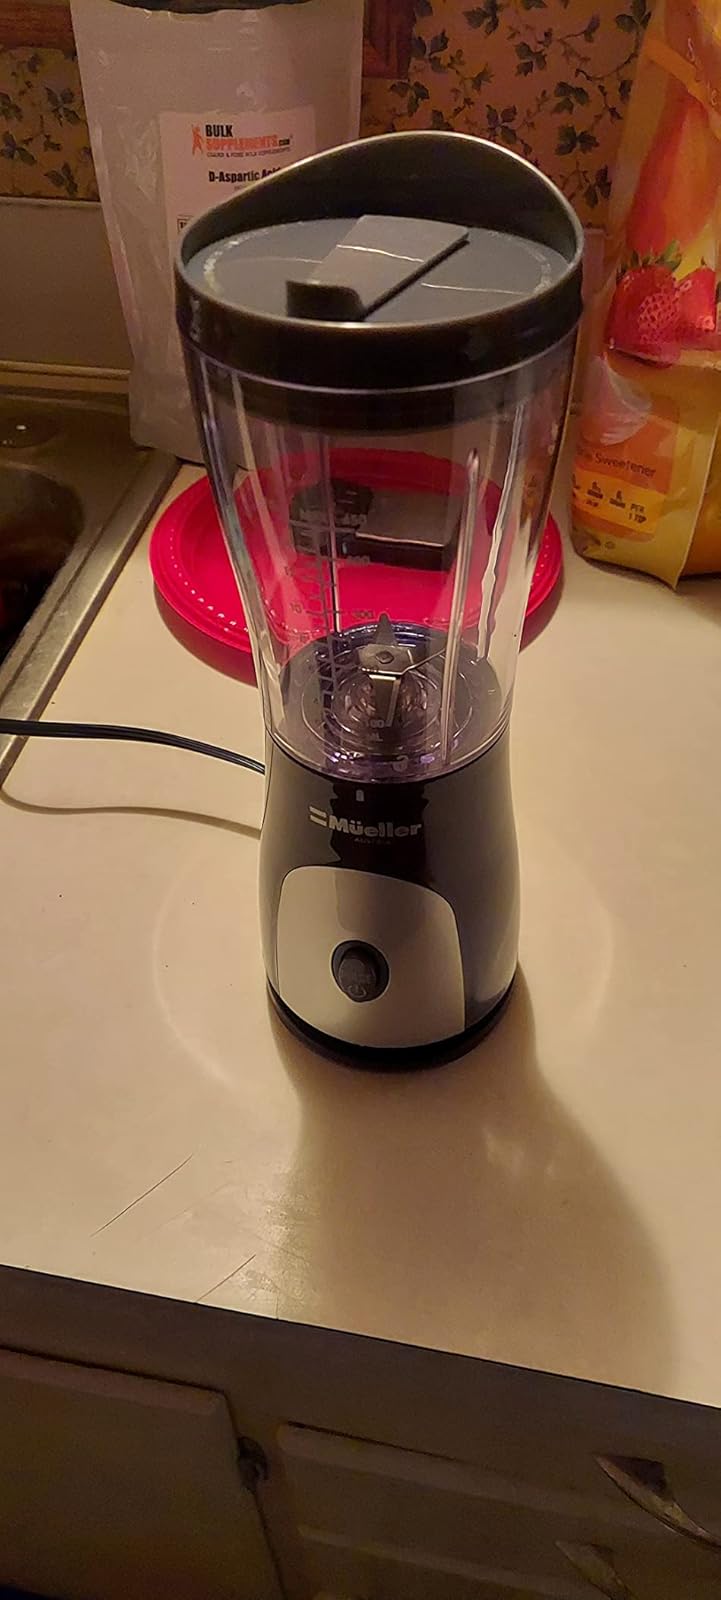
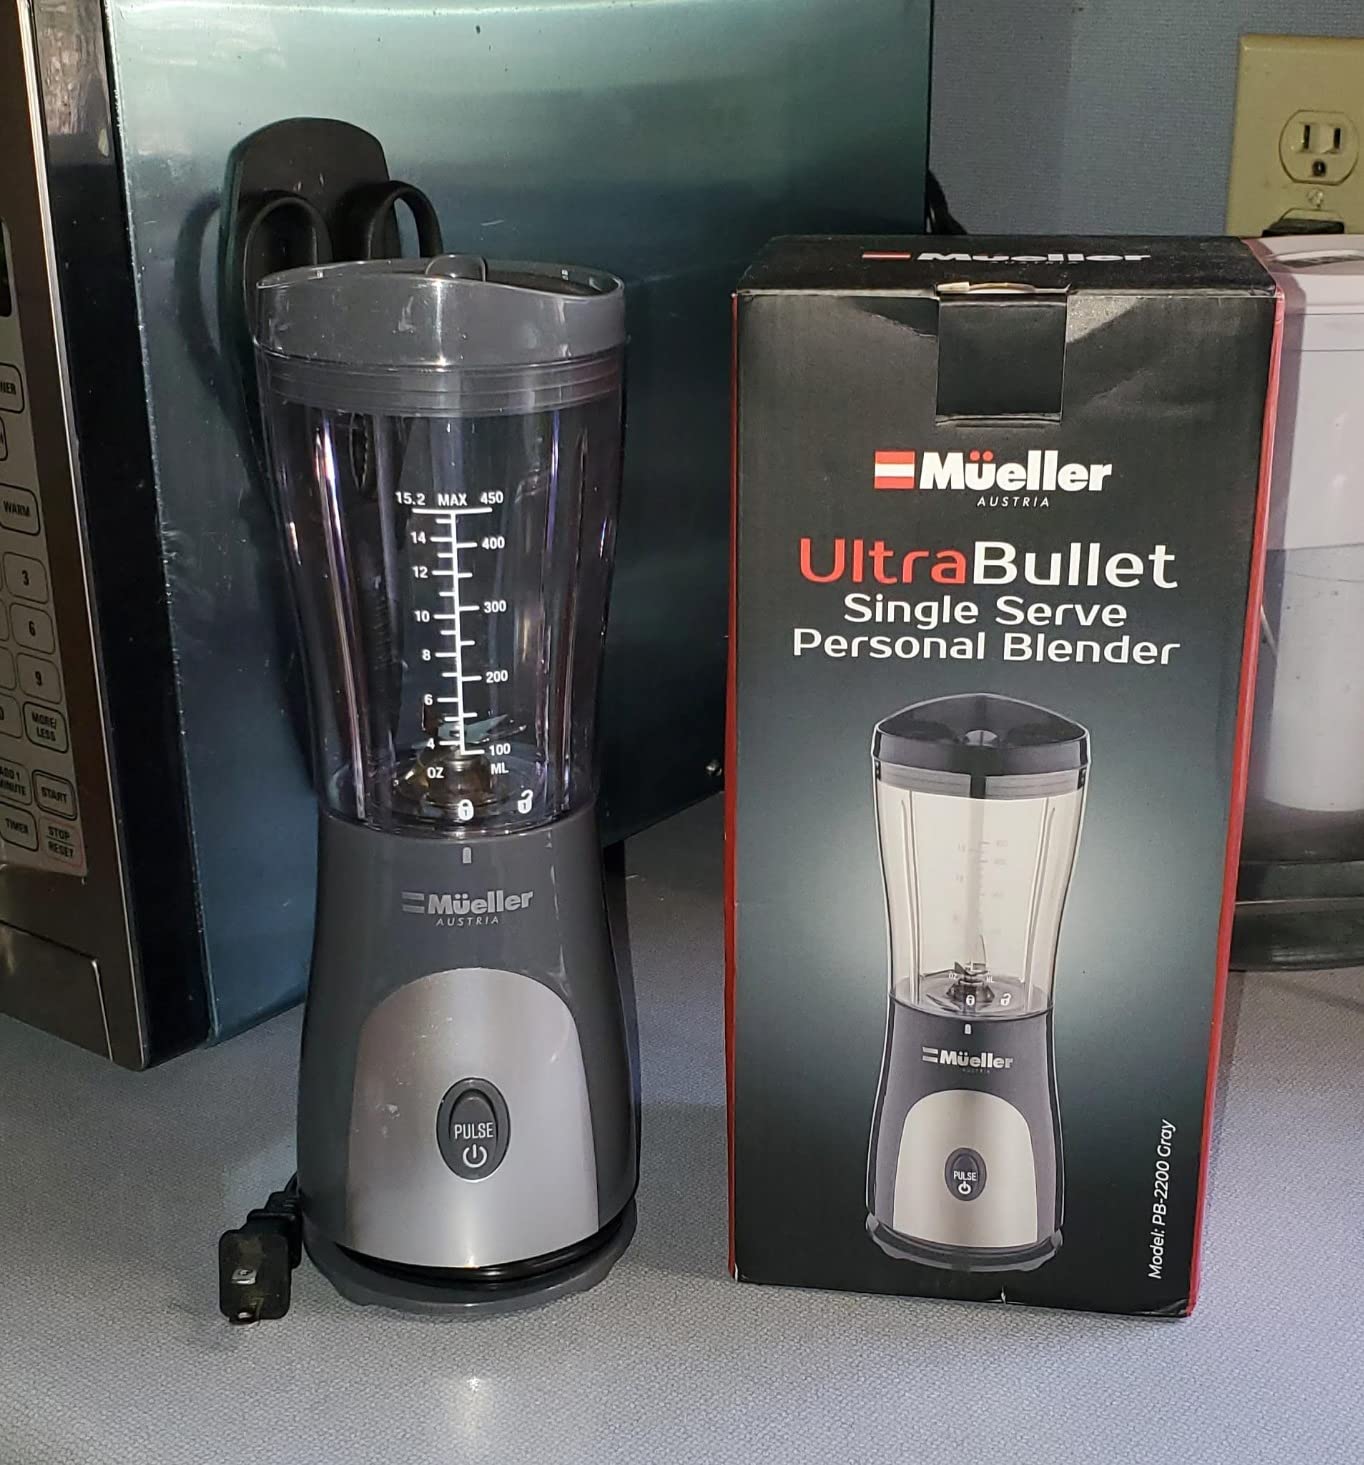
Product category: items_blender
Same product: yes